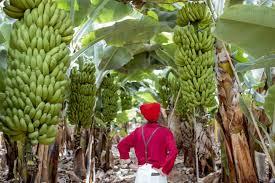
Mtu mmoja amesimama shambani. Amevaa nguo nyekundu na kitambaa kichwani. Amezungukwa na migomba mingi na ndizi nyingi bado mbichi. Ni shamba la ndizi. Hii ni kuhusu kilimo.